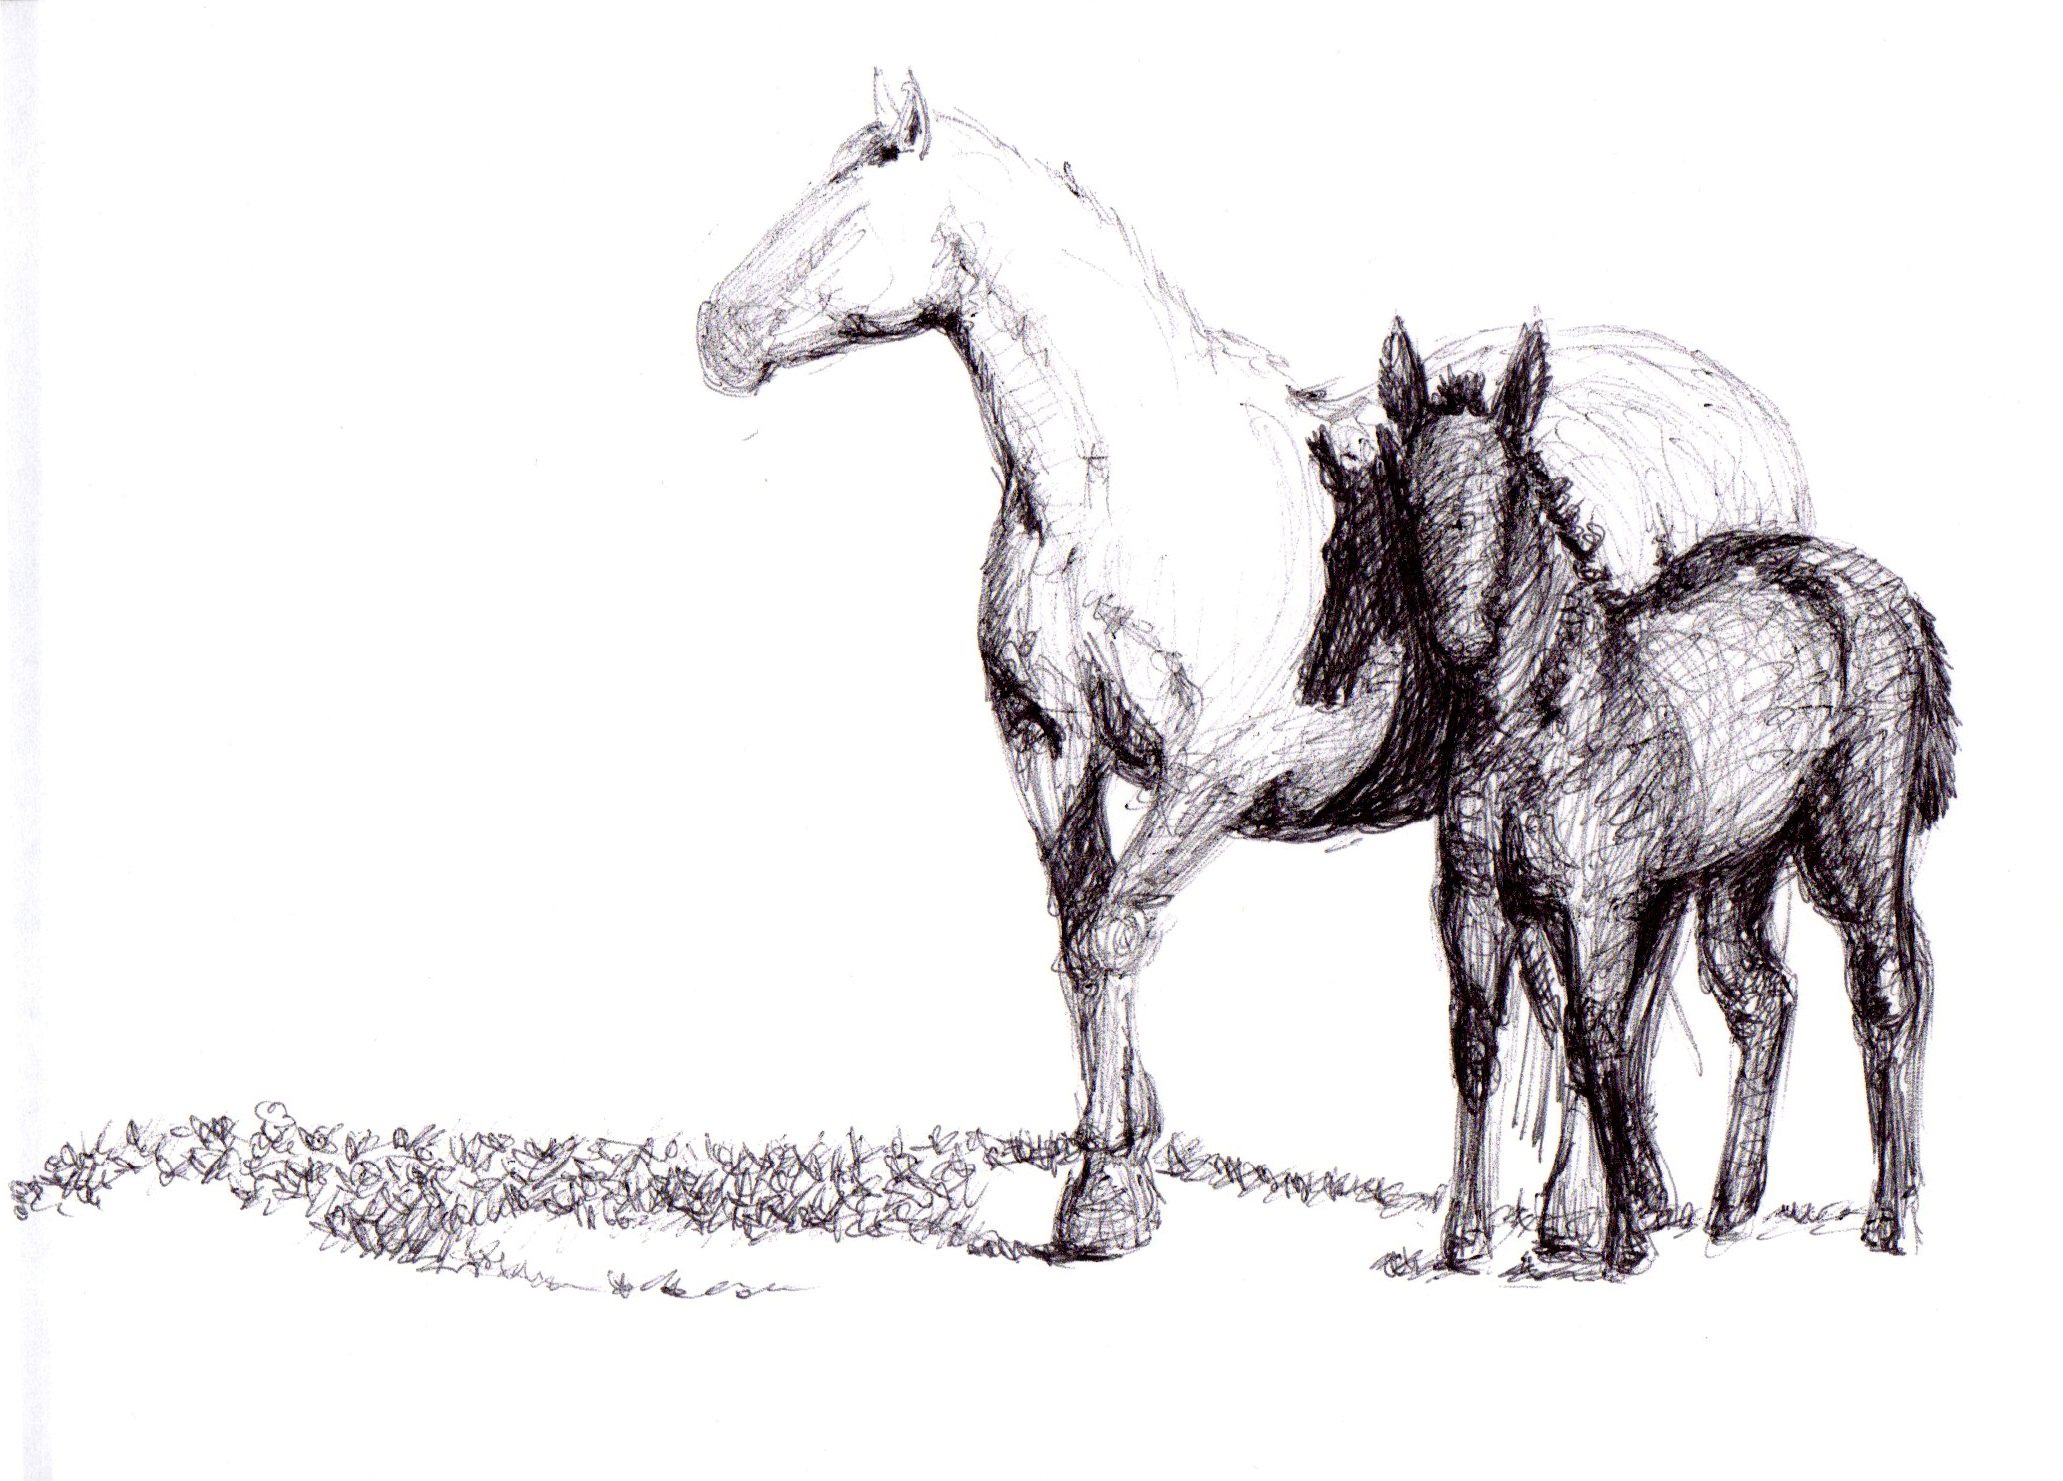
black and white, pen, horse, mammal, stallion, mane, artwork, art, sketch, drawing, illustration, mare, horse like mammal, mustang horse